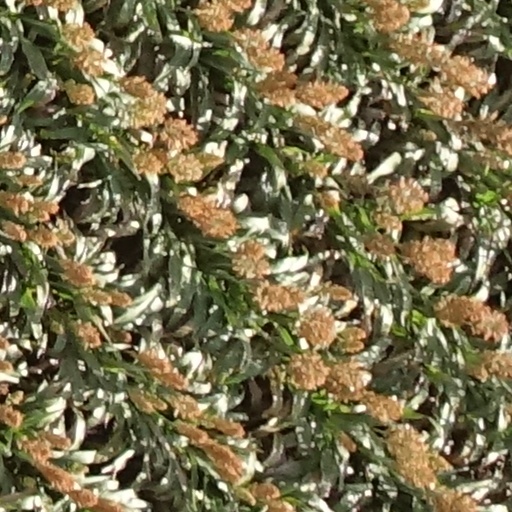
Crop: sorghum